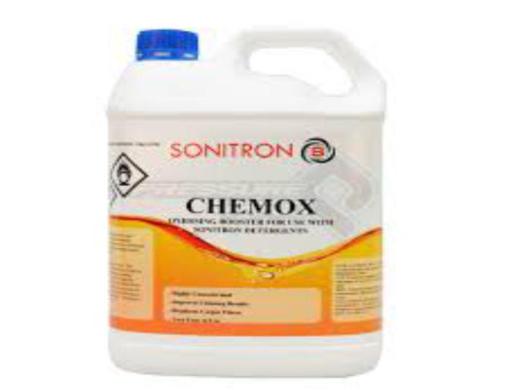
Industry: Electronic